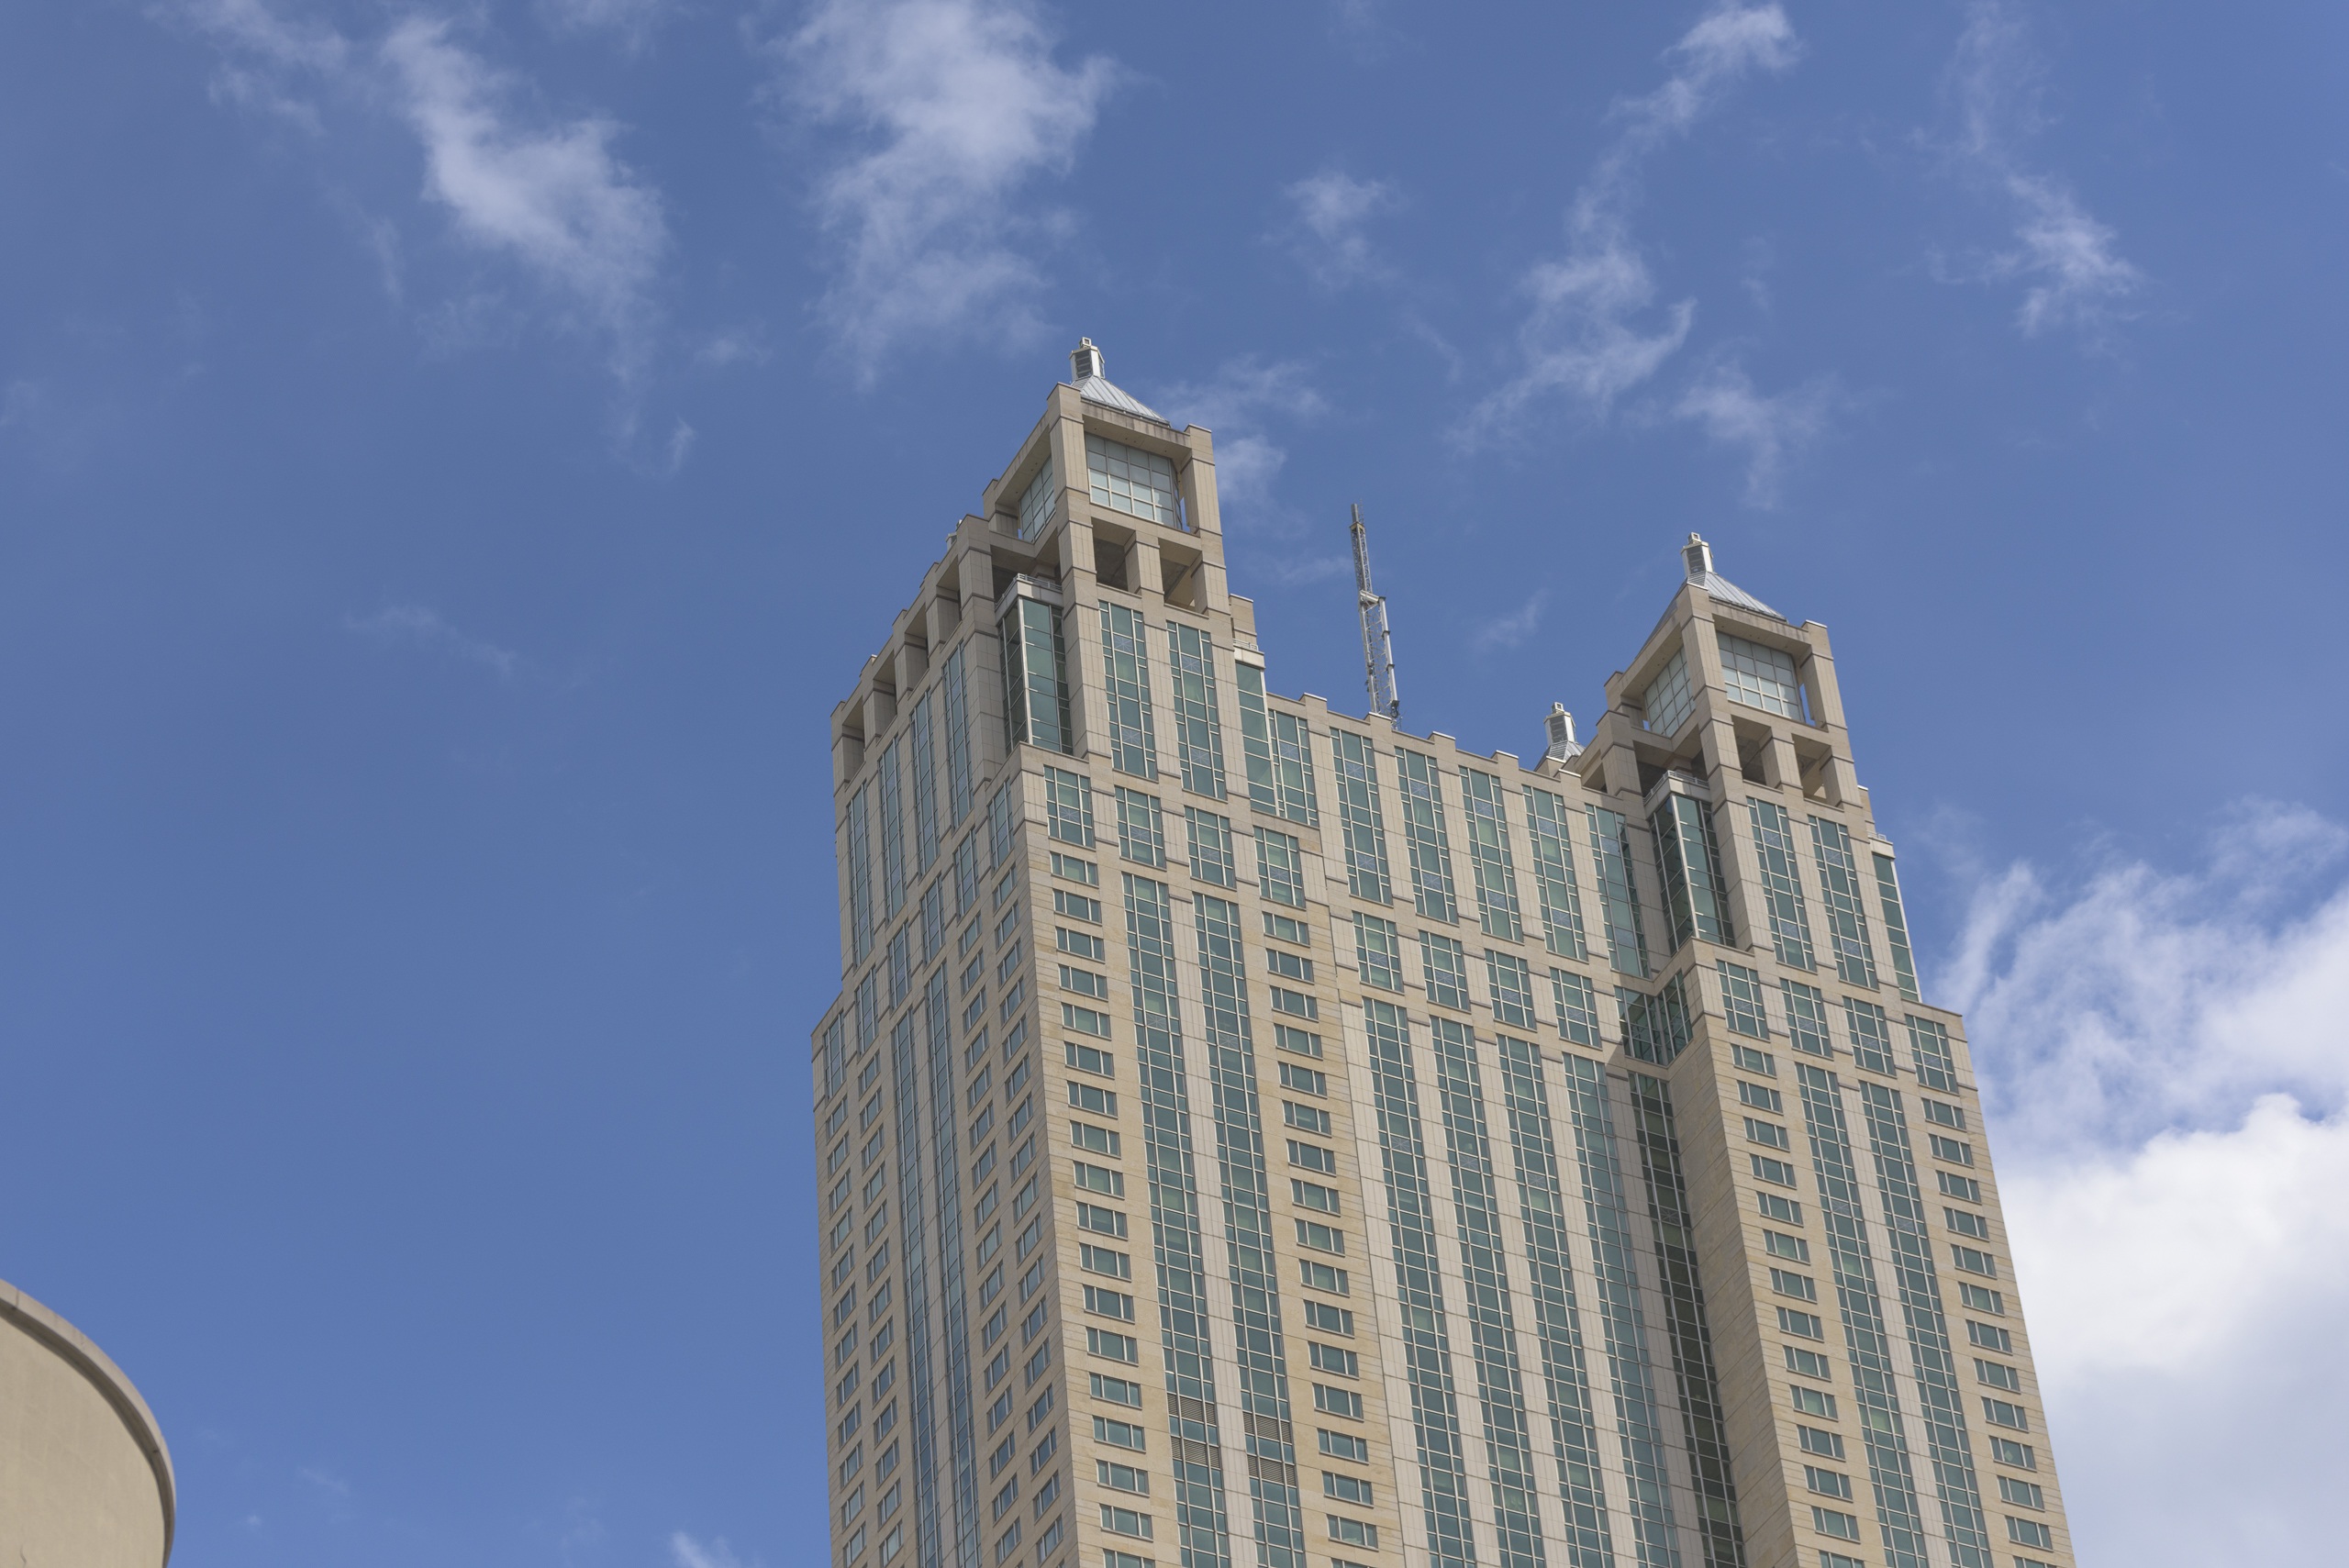
architecture, structure, sky, perspective, building, city, skyscraper, urban, downtown, tower, office, landmark, facade, blue, exterior, business, modern, tower block, clouds, real, estate, architectural, condominium